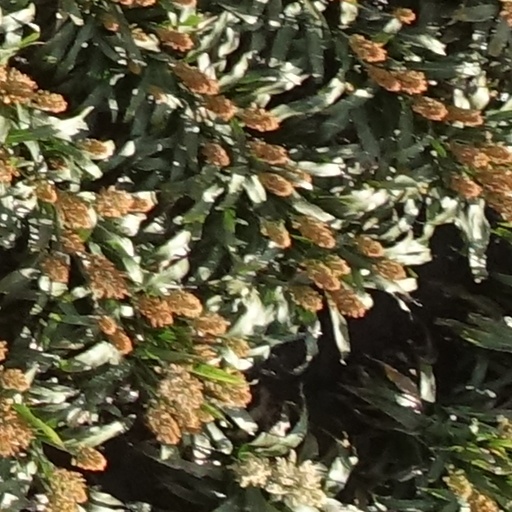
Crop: sorghum